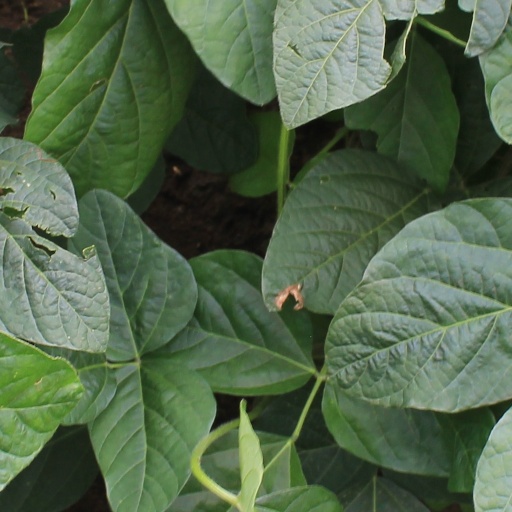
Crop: soybean